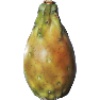
Label: cactus_fruit